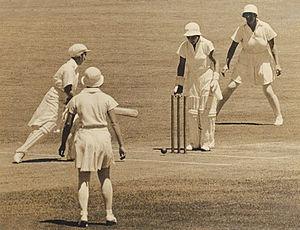
Le cricket féminin est le cricket pratiqué par des femmes, une discipline sportive qui relève du sport féminin.